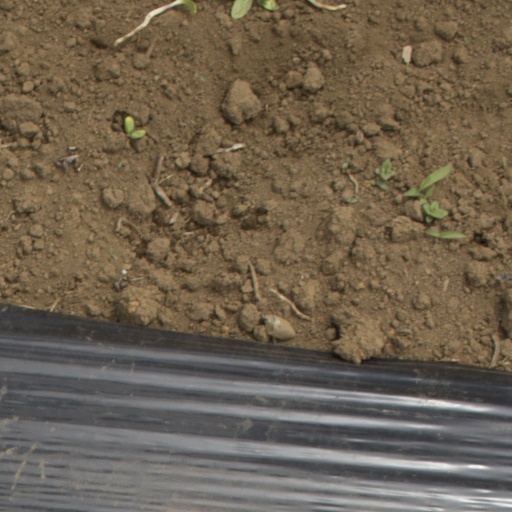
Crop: Jerusalem artichoke